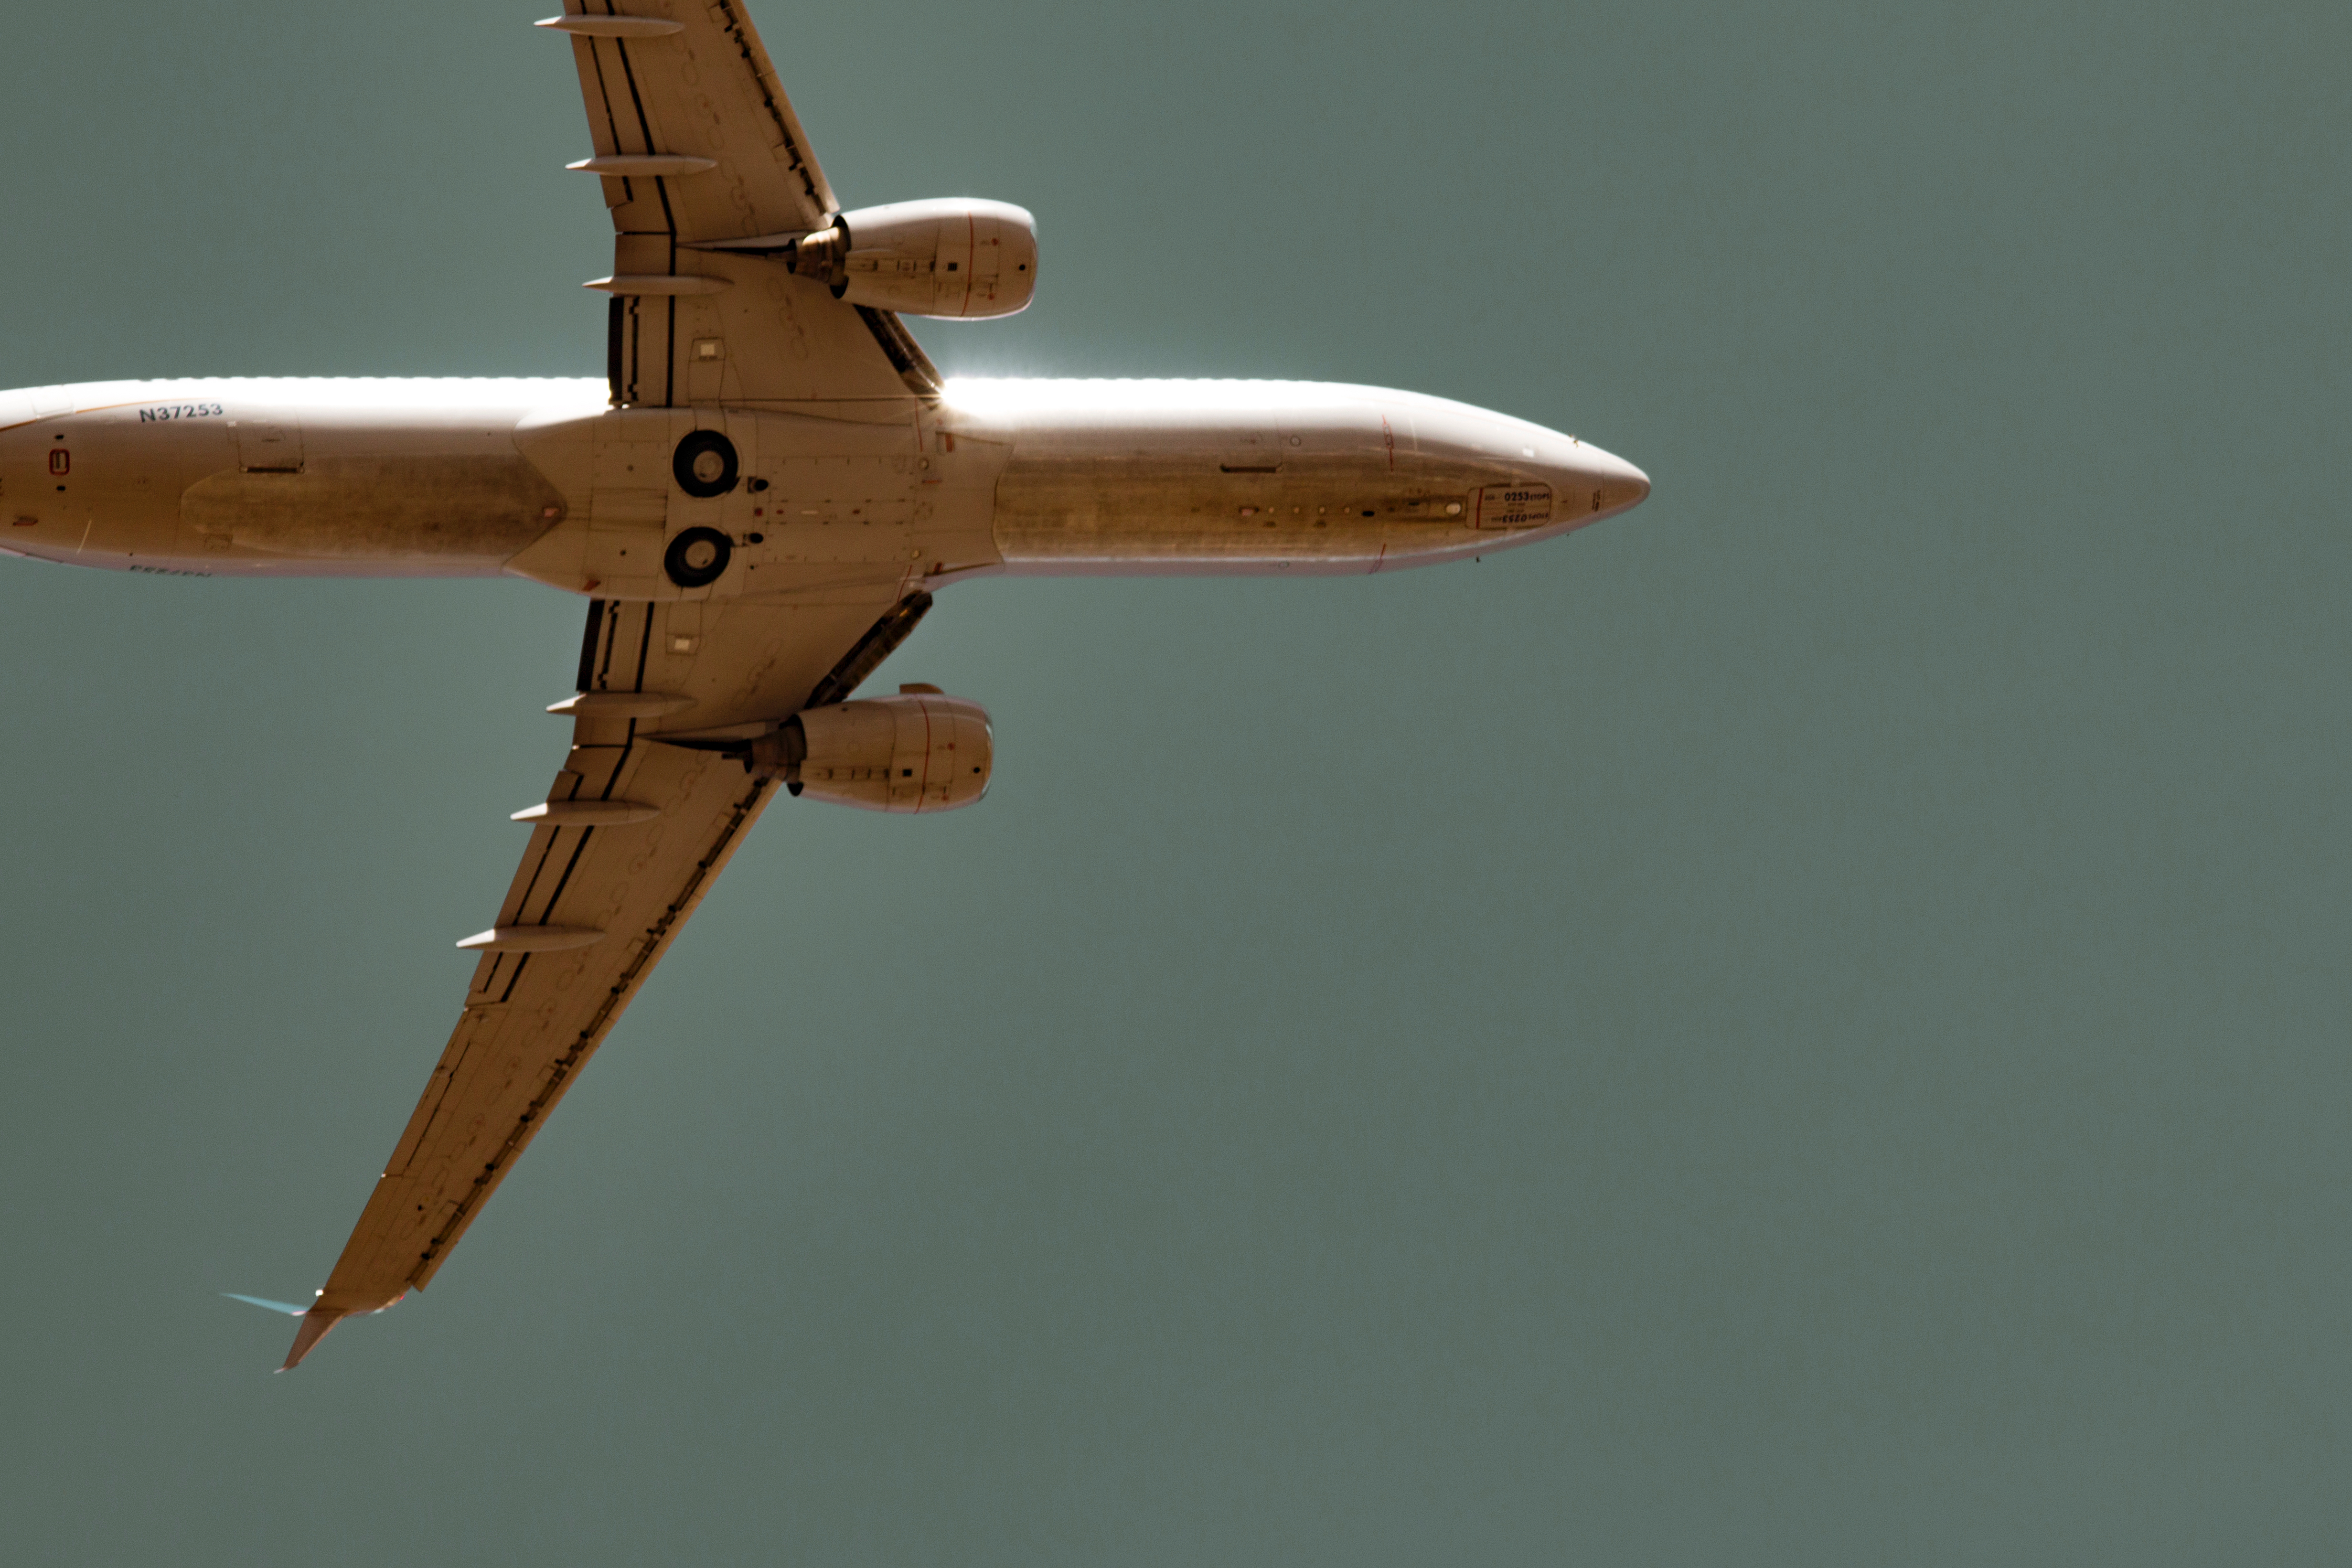
wing, sky, fly, airplane, plane, aircraft, vehicle, aviation, flight, airliner, propeller, bomber, air force, jet aircraft, fighter aircraft, model aircraft, military aircraft, atmosphere of earth, aircraft engine